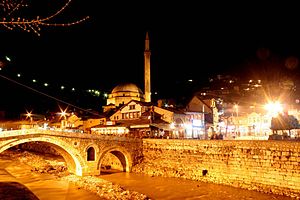
Prizren
Sinan Pasja-moskéen i Prizren.
Prizren er en historisk by i Kosovo med omkring 178.000 indbyggere. Byen bestod i 2002 af 81,6% albanere, 9,6% bosniakker 6,4 % tyrkere og 0,09% serbere. Byen bliver ofte anset som den mest fredelige og homogene delen av Kosovo. Serbisk kan, i modsætning til de fleste andre byer i Kosovo, snakkes frit i offentligheden af ikke-serbiske minoriteter.